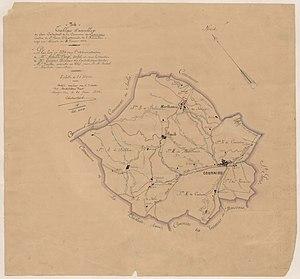
Courniou. - Cadastre napoléonien
Courniou est une commune française située dans le département de l'Hérault, en région Occitanie.